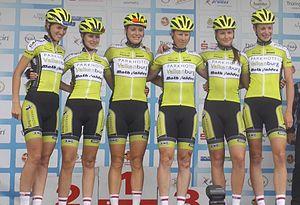
Parkhotel Valkenburg est une équipe cycliste féminine basée aux Pays-Bas. Elle a fait partie de la même structure que l'équipe masculine homonyme. Elle est dirigée par Esra Tromp.